Dick Perez

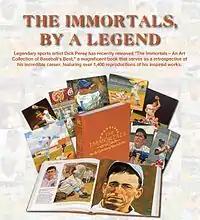
Cover for "The Immortals: An Art Collection of Baseball's Best" by Dick Perez, published in 2010

He is a native of San Lorenzo, Puerto Rico. He moved to New York City at age six and to Philadelphia at age sixteen where he studied at the Philadelphia College of Art and the University of Pennsylvania.